Kidnapping into slavery in the United States

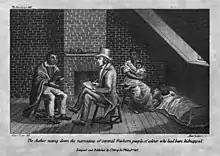
Jesse Torrey, Jr., depicted recording the narrative of free people who had been kidnapped

From 1811 to 1829, Martha "Patty" Cannon was the leader of a gang that kidnapped slaves and free blacks from the Delmarva Peninsula of Delaware, Maryland, Virginia, and Chesapeake Bay, and transported and sold them to plantation owners located farther south. She was indicted for four murders in 1829 and died in prison while awaiting trial, purportedly as a result of suicide via arsenic poisoning.